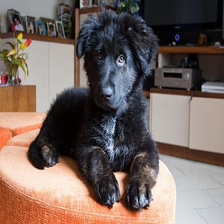
Species: dog
Breed: newfoundland